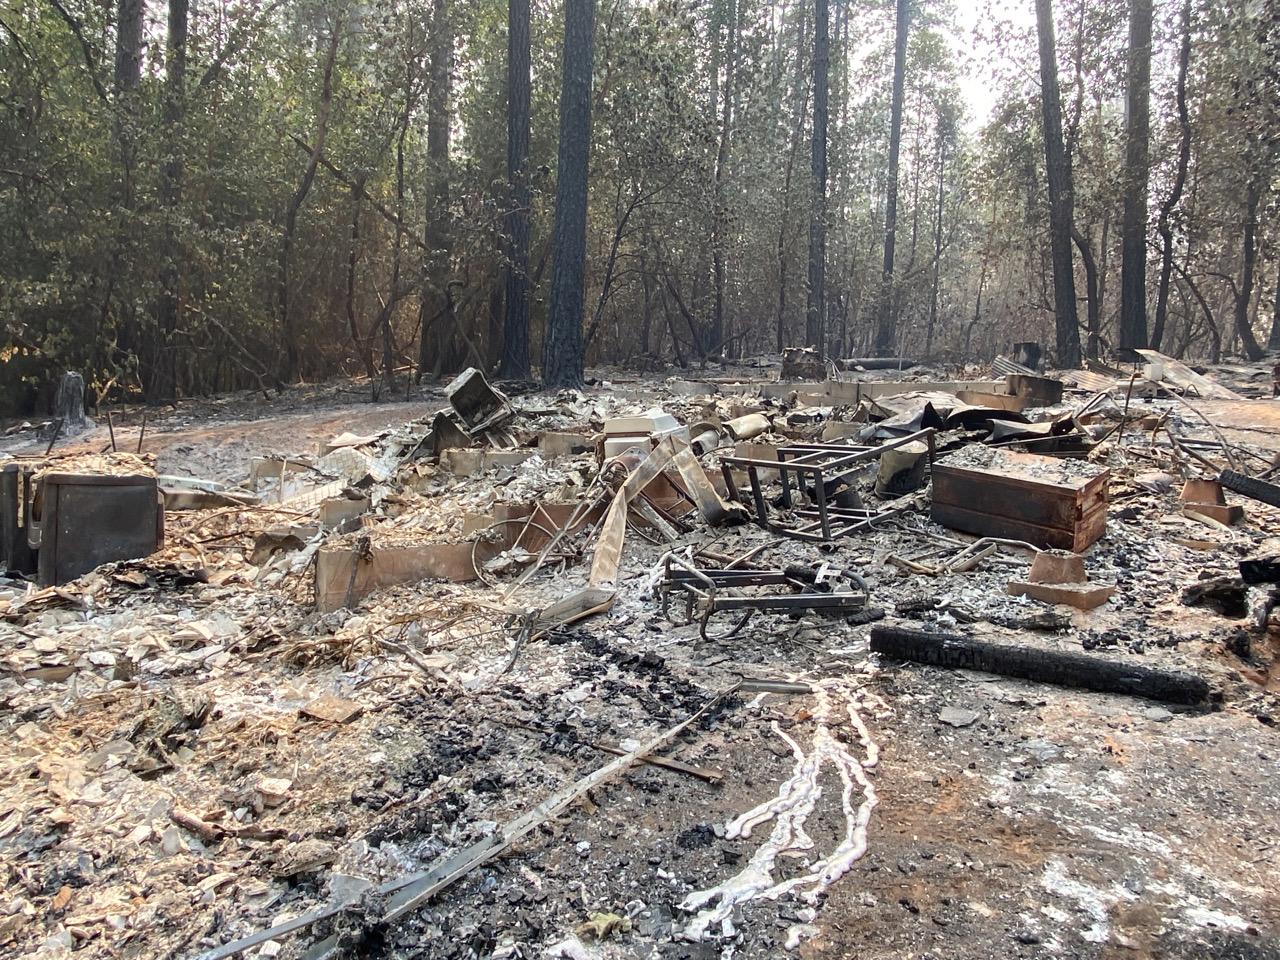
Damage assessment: destroyed